The Train (1964 film)

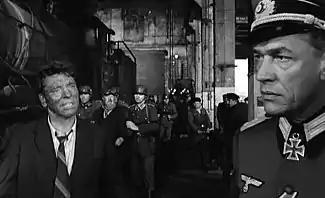
Paul Scofield (r.), Michel Simon (background) and Burt Lancaster in "The Train"

Frankenheimer inherited the film from another director, Arthur Penn. Lancaster fired Penn after three days of filming in France, and asked Frankenheimer to assume the director role. Penn envisioned a more intimate film that would muse on the role art played in Lancaster's character and why he would risk his life to save the country's great art from the Nazis. He did not intend to give much focus to the mechanics of the train operation itself. But Lancaster wanted more emphasis on action to ensure that the film would be a hit after the failure of his film "The Leopard".